Wilt Chamberlain

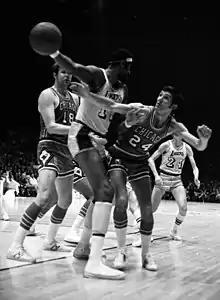
Chamberlain keeps the ball from Matt Guokas.

As a result of his style-of-play change, Chamberlain averaged a career-low 24.1 points and took only 14% of the team's shots, but was extremely efficient with a record-breaking .683 field-goal accuracy. He also led the league in rebounds per game (24.2), was third in assists per game (7.8), and played strong defense. His efficiency that season was reflected by 35 consecutive made field goals over four games in February. For these achievements, Chamberlain earned his third MVP award. The Sixers had a then-record 68–13 season, including a record 46–4 start. The formerly egotistical Chamberlain began to praise his teammates, lauding hardworking Lucious Jackson as the "ultimate power forward"; calling Greer a deadly jump-shooter; and Jones an excellent defender and outside scorer. Off the court, Chamberlain invited the team to restaurants and paid the entire bill, knowing he earned ten times more than the others. Greer, who was considered a consummate professional and often clashed with Chamberlain because of his attitude, spoke positively of him, saying, "You knew in a minute the Big Fella [Chamberlain] was ready to go ... and everybody would follow".